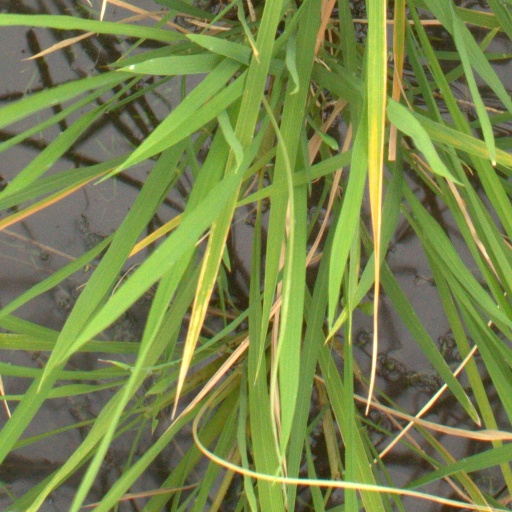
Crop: rice